Theatre of Pompey

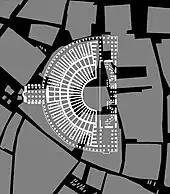
Graphic of modern Rome in grey and the white overlay of the theatre

During the Early Middle Ages, the marble covering of the theatre was used as a material to maintain other buildings. Being located near the Tiber, the building was also regularly flooded which caused further damage. Nevertheless, the concrete core of the building remained standing in the 9th century AD, as a pilgrim guidebook from that time still listed the site as a "theatrum". By the 12th century, buildings had started to encroach upon the remains; two churches, Santa Barbara and Santa Maria in Grotta Pinta were constructed on the site, with the latter probably having been built over one of the theatre's access corridors. However, the floor plan of the old theatre was still recognizable. In 1140, one source referred to the ruins as the "Theatrum Pompeium", whereas another referred to it as the "temple of Cneus pompeii". In 1150, Johannes de Ceca is reputed to have sold a "trillium", or round structure (i.e. the theatre curve) to an ancestor of the Orsini family. In 1296, the site of the theatre was turned into a fortress by the Orsini. Later in the Middle Ages, the square of Campo de' Fiori was built and the remaining parts of the theatre were quarried to supply stone for many newer buildings which still exist in modern Rome.